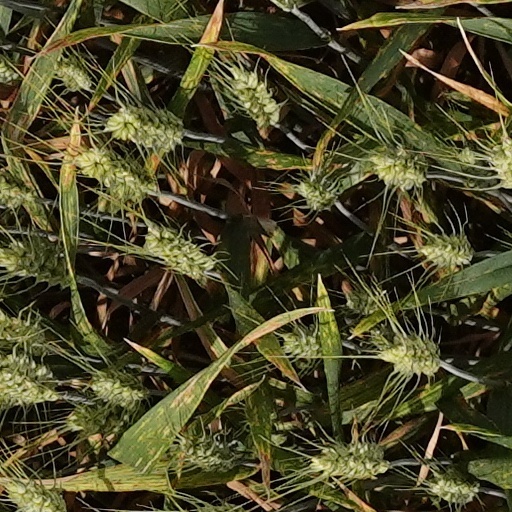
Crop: wheat